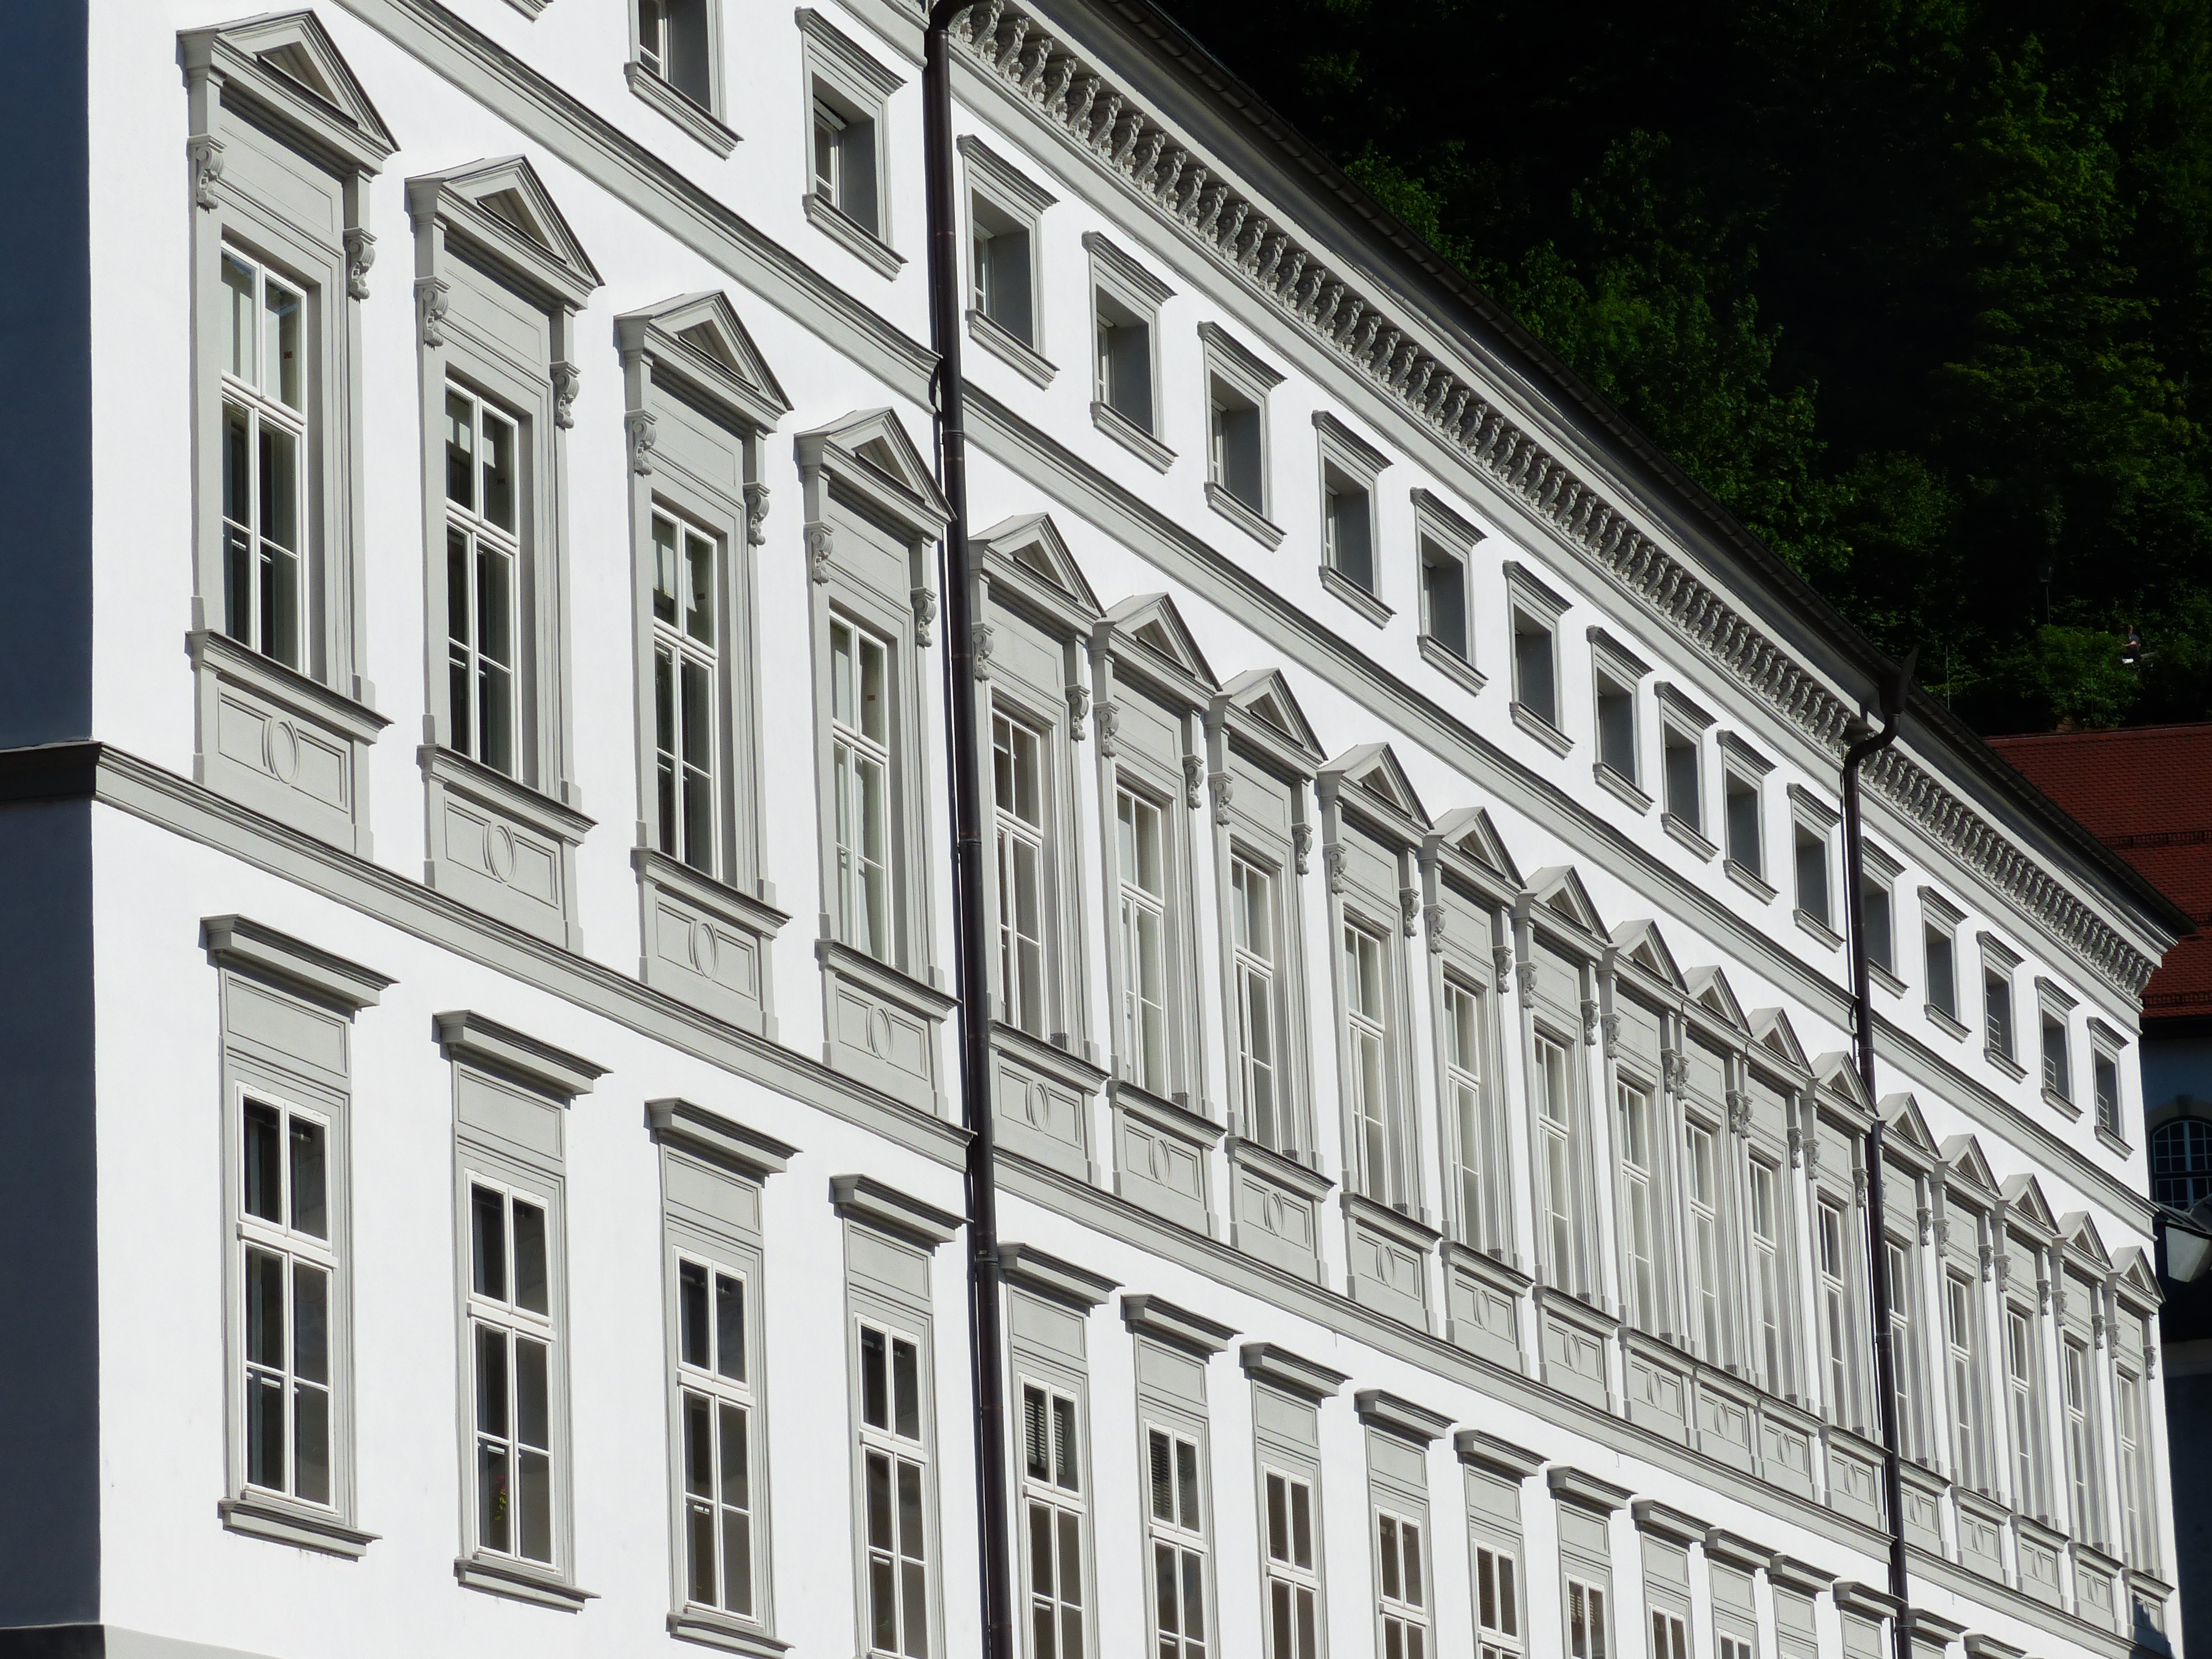
architecture, window, building, home, downtown, facade, tower block, austria, old town, stucco, salzburg, archdiocese, stucco fa ade, stucco elements, archiepiscopal palace, kapitelplatz